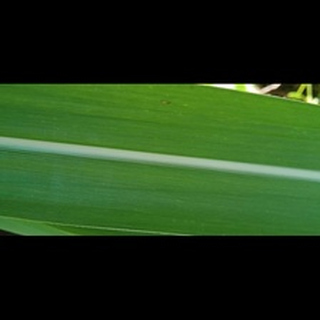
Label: healthy_sugarcane